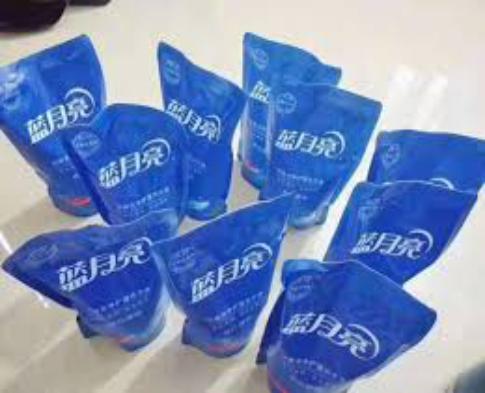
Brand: bluemoon
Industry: Necessities